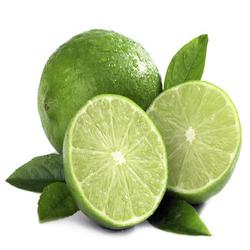
Label: Lemon